1951 World Series

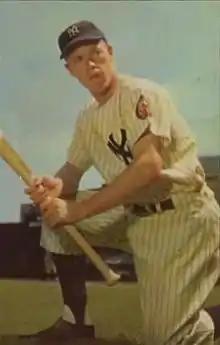
Gil McDougald

For the third game in a row, the Giants scored first when Al Dark singled with one out in the first and scored on Monte Irvin's single aided by left fielder Gene Woodling's error, but starter Eddie Lopat kept them scoreless for the rest of Game 5 while the Yankees hammered Larry Jansen, Monty Kennedy and George Spencer. After two one-out walks in the third, Joe DiMaggio's RBI single tied the game, then after an intentional walk loaded the bases, Gil McDougald's grand slam off Jansen put the Yankees up 5–1. Next inning, Phil Rizzuto's home run off Kennedy after a walk extended their lead to 7–1. In the sixth, Rizzuto singled off Spencer before Yogi Berra's single and Johnny Mize's double scored a run each, making it 9–1 Yankees. In the seventh, a bases-loaded walk to Rizzuto forced in a run, then Al Corwin threw a wild pitch that let another run score before DiMaggio's two-run double capped the game's scoring at 13–1 Yankees, who were a win away from the World Series championship as the series returned to Yankee Stadium.